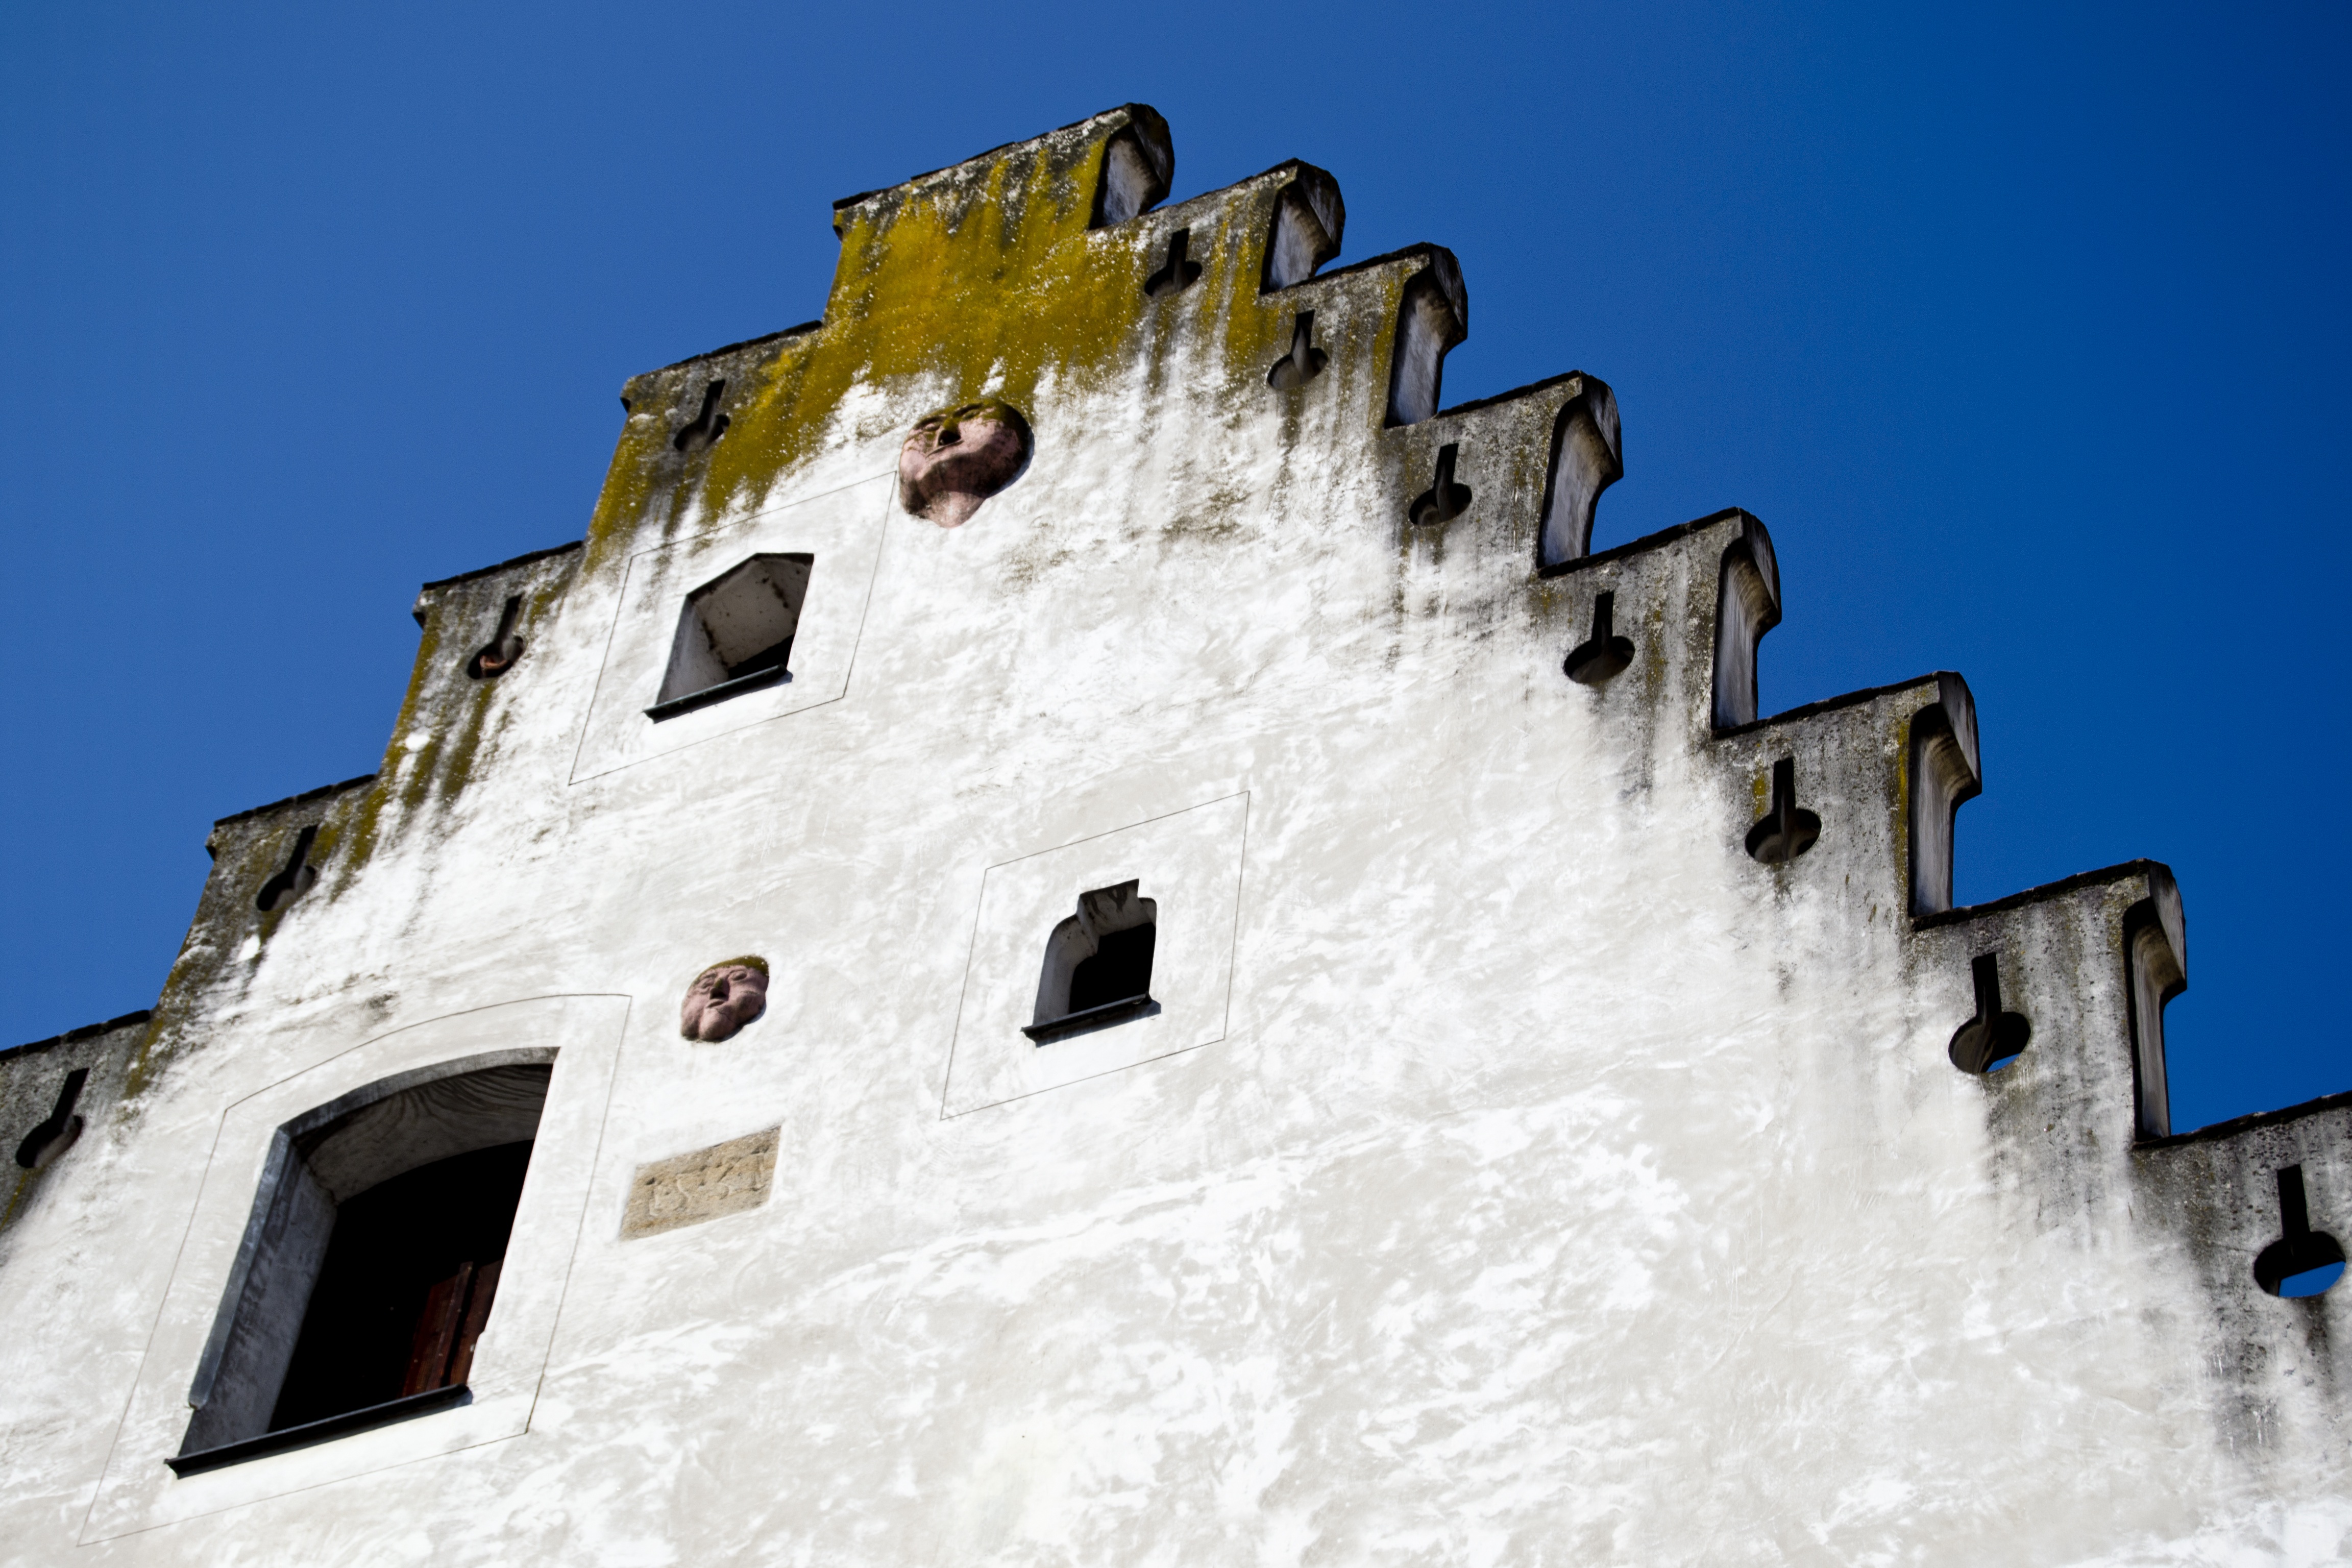
snow, winter, architecture, white, building, wall, monument, ice, weather, castle, old building, season, history, czech republic